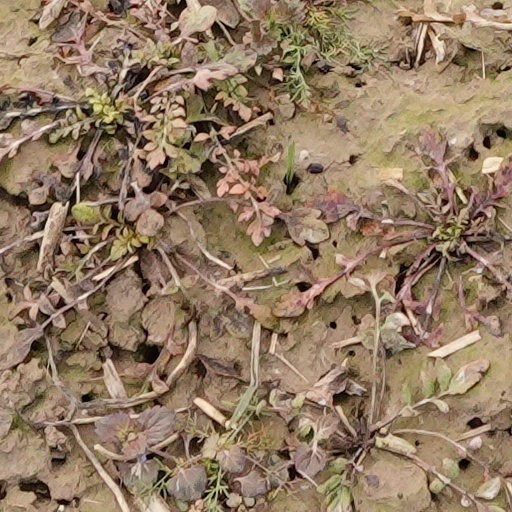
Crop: wheat